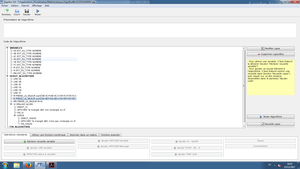
programme
Algobox est un logiciel pédagogique d’initiation à l’algorithmique simple d’emploi, distribué sous licence GNU/GPL. Il est disponible gratuitement pour les plates-formes Linux, macOS et Windows et est même exécutable sur une simple clé USB.